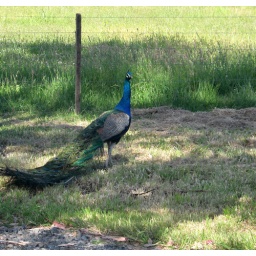
The peacocks are very noisy at the house next door to us in Featherston and one came to visit us.